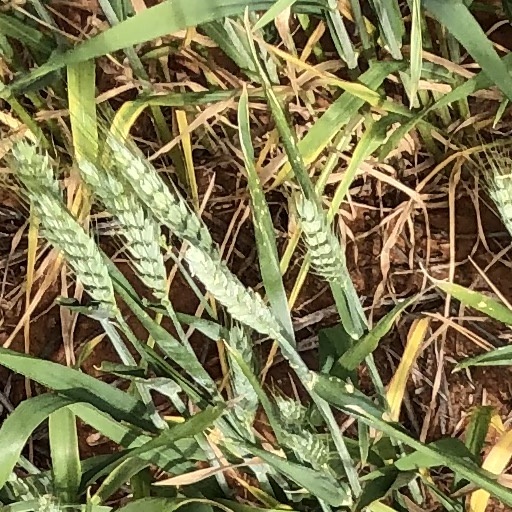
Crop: wheat